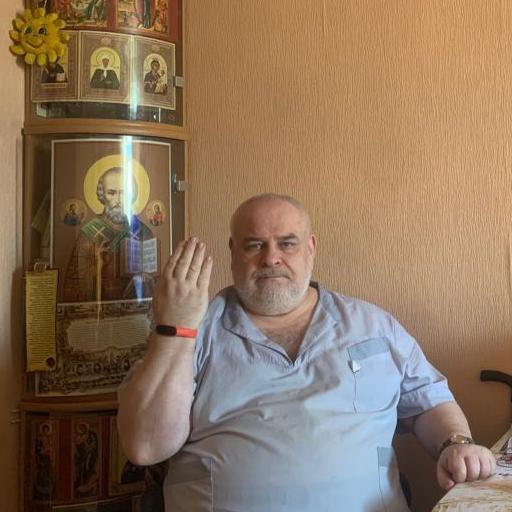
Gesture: stop_inverted